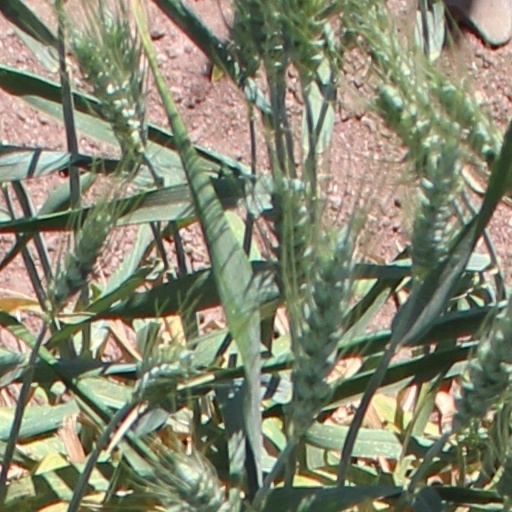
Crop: wheat